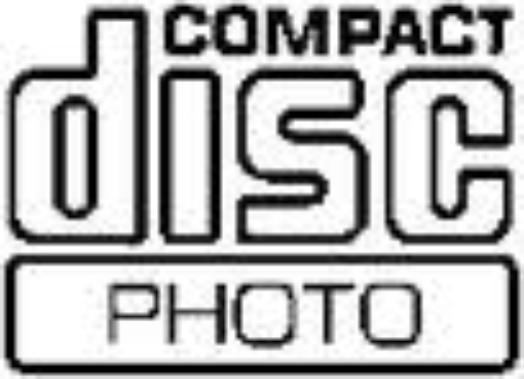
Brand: Compact
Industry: Electronic